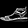
Label: Sandal